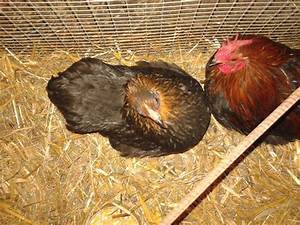
Label: chicken